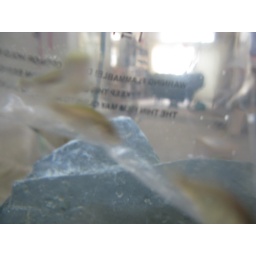
&amp;quot;Starter&amp;quot; feeder fish in their little plastic bag.